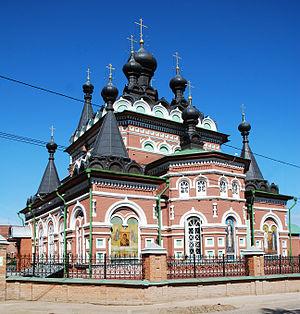
Kirov est une ville de Russie et la capitale administrative de l'oblast de Kirov. Sa population s'élevait à 493 336 habitants en 2015.